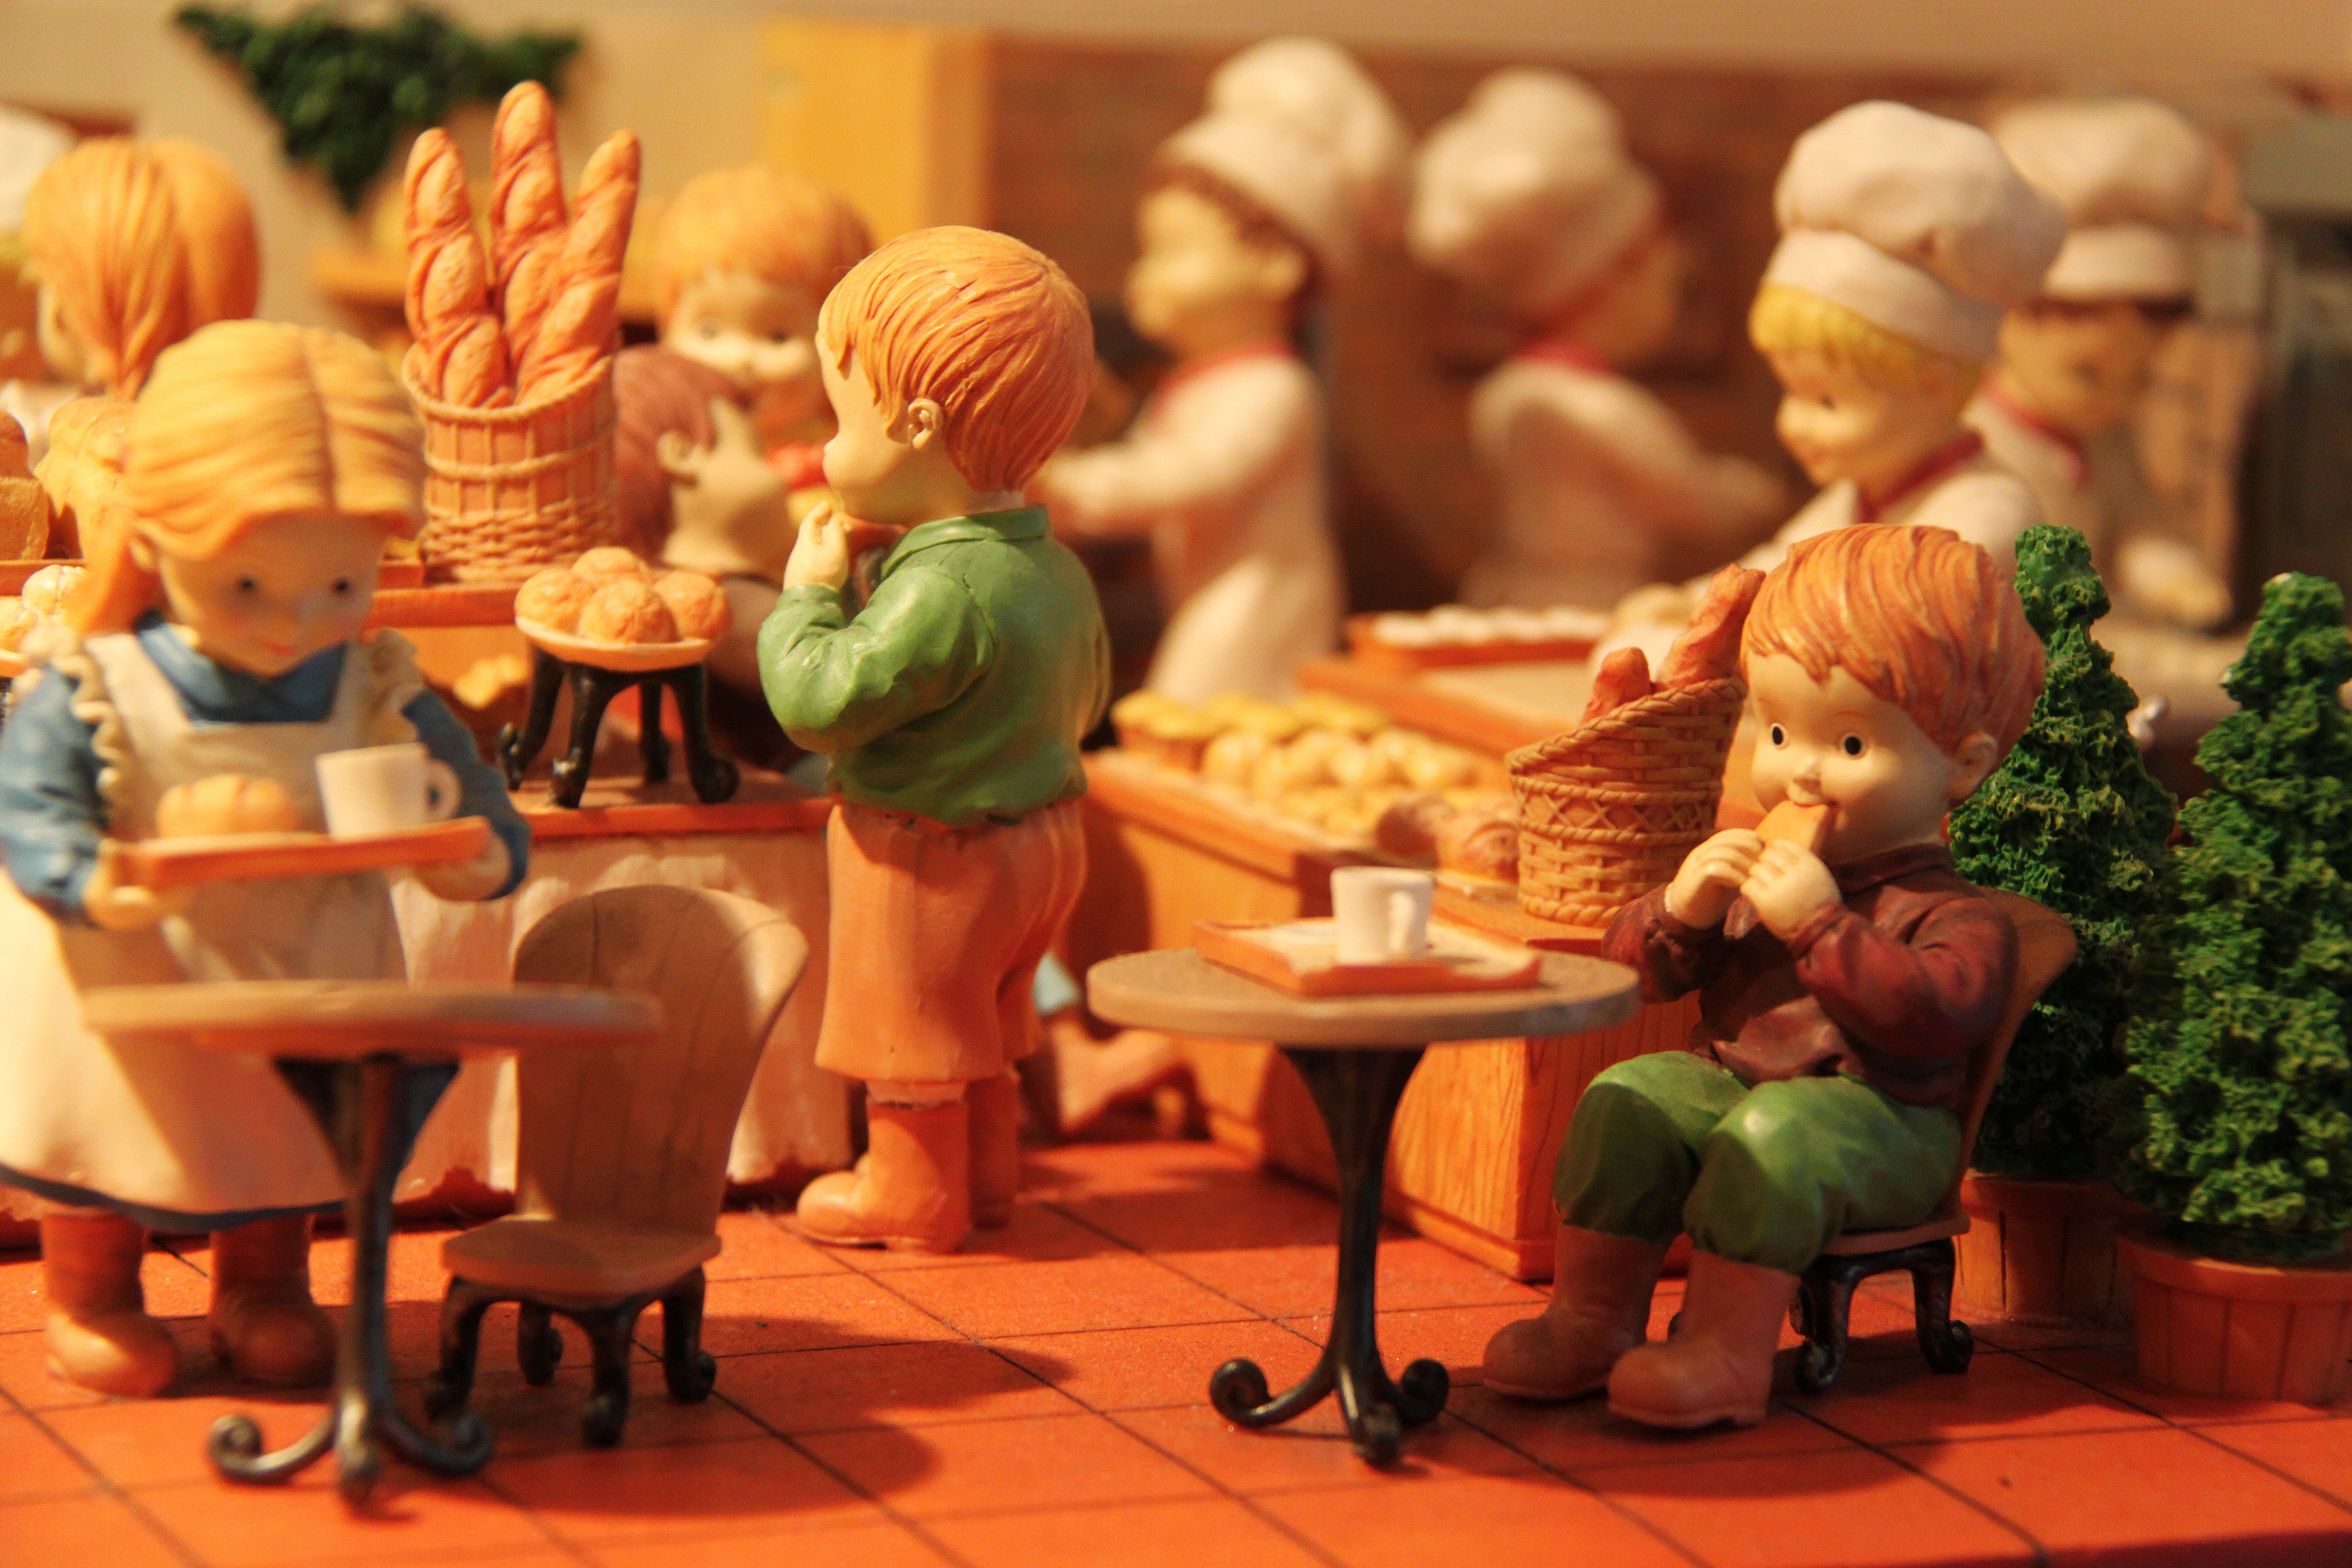
cafe, city, cute, japan, toy, bread, bakery, miniature, osaka, carving, interesting, miniature bakery masterpiece